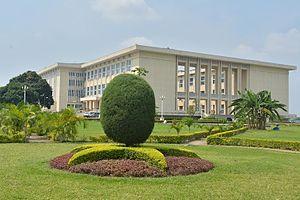
Palais du peuple de la RDC
L'Assemblée nationale de la république démocratique du Congo est la chambre basse de son Parlement bicaméral. Elle a été fondée en 2006 par la constitution de 2005.
Le palais du Peuple est le siège du Parlement de la République démocratique du Congo composé de l'Assemblée nationale et du Sénat, à Kinshasa.
Le Sénat de la république démocratique du Congo est la chambre haute de son Parlement bicaméral. L'Assemblée nationale en est la chambre basse. Le Sénat vote les lois et contrôle le gouvernement, les entreprises publiques, les établissements et les services publics.